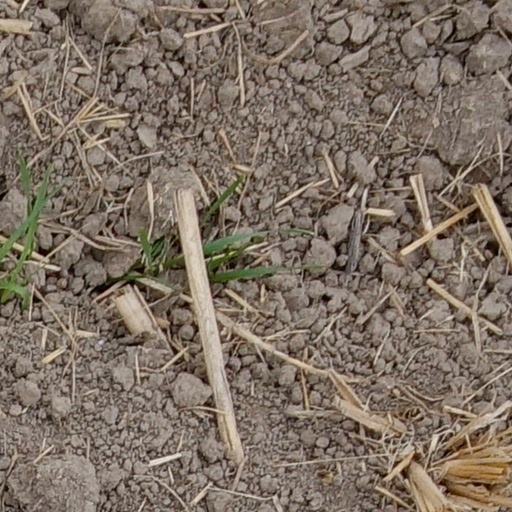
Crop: wheat